John Neumann

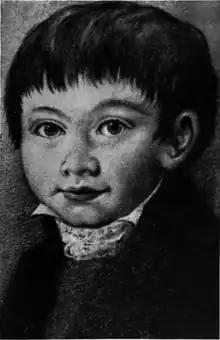
Portrait of St. John Neumann painted by a friend when he was about ten years old

At age 10, Neumann's parents told him they were prepared to allow him to continue his studies after grammar school, whereas most boys of that time would soon have to begin work. The catechist of Prachatitz helped prepare boys who hoped to pursue higher studies by offering them evening lessons in Latin at his home, which Neumann attended with eight or ten other boys for the last two years of his term at grammar school. In the autumn of 1823, Neumann passed the entrance examination with distinction for a school in Budweis which was operated by the Piarist Fathers.